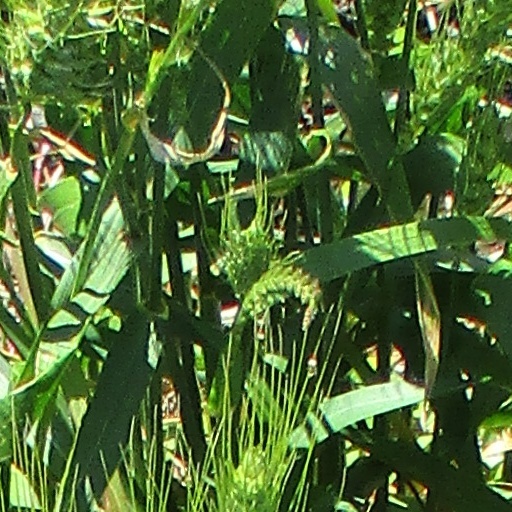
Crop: wheat